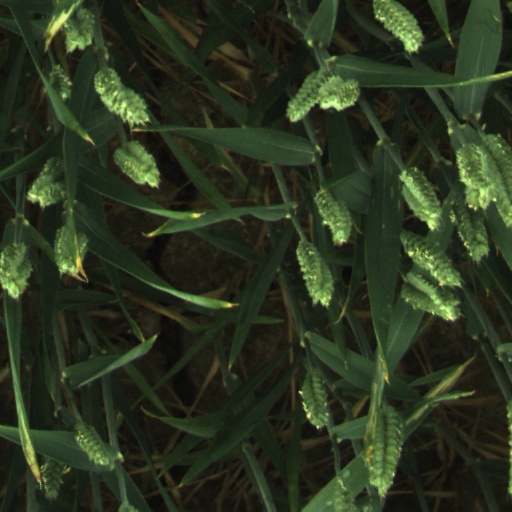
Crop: wheat